John Spencer (1455–1522)

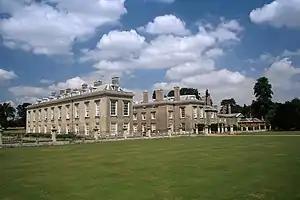
Althorp, the family seat of the Spencer family for 500 years

Spencer first made a living by trading in livestock and other commodities and eventually saved enough money to purchase the manors of Wormleighton and Althorp. Wormleighton was bought from Sir William Cope in 1506, and a new manor house was completed in 1512. In 1508, John Spencer also purchased the estate of Althorp with its moated house and several hundred acres of farmland. He had grazed sheep here from the 1480s. Impressed by the quality of the land, he eventually bought it and rebuilt the house in 1508. At that time, his estate and mansion in Warwickshire were considerably larger, the house in Wormleighton was four times the size of Althorp. In 1511 he made further purchases to acquire much of the surrounding countryside, including the villages of Little Brington and Great Brington as well their parish church of St Mary the Virgin, from Thomas Grey, 2nd Marquess of Dorset. By putting down roots at Althorp, Spencer provided what was to become the home for the next 19 generations.